Matthias Wißhofer

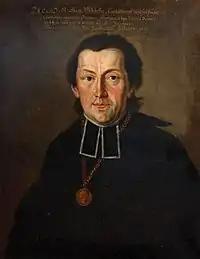
Matthias Wißhofer; portrait by (1820)

Matthias Wißhofer (also "Wieshofer", "Wießhofer", "Wishofer" and "Wisshofer"; 1752, Kössen - 23 September 1819, St. Johann in Tirol) was an Austrian freedom fighter, clergyman and pastor. He also served as the first school inspector for the Tyrolean Unterland. In addition, he was an amateur inventor, and is said to have devised an "electric shotgun".